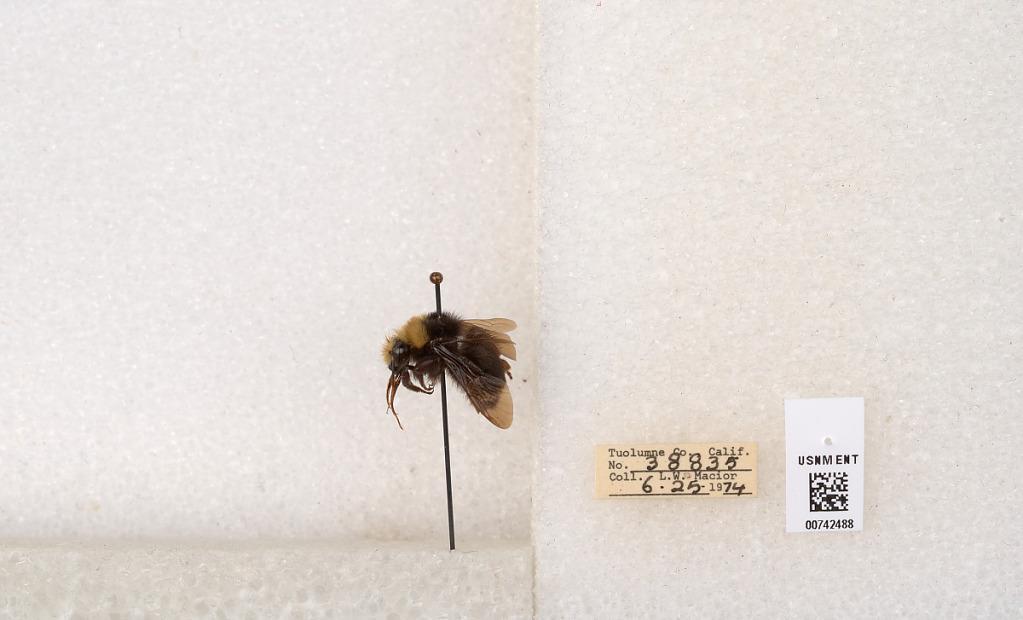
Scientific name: Bombus (Pyrobombus) vosnesenskii Radoszkowski
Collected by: L. Macior
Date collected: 1974-6-25
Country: United States
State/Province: California
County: Tuolumne
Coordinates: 38.0276, -119.955